History of the Irish in Louisville

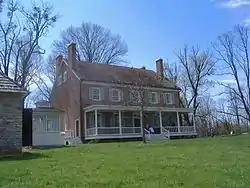
Locust Grove

Louisville was born from the original settlement by George Rogers Clark of Corn Island. Among the first settlers were the Irish families of Coomes, Doherty, McManis and Hart. The original surveys of the land that became Louisville were made by the Irishmen John Campbell and John Connolly. William Croghan, who was the brother-in-law of Clark, had a tremendous influence, best represented by Historic Locust Grove, which was built by Croghan and is now a National Historic Landmark. A stockade on the outer reaches of Louisville was built by Irishman James Sullivan in 1780.